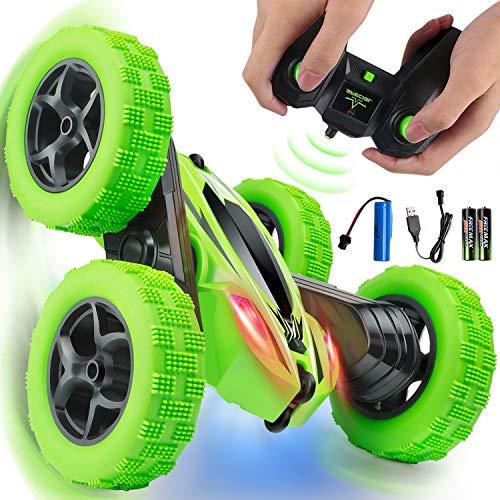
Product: SIMILKY Remote Control Car, 4WD RC Stunt Car Rotate 360 Double Sided Race RC Car Maketheone Electric Stunt Rock Crawler Unstoppable RTR Buggy High Speed Rc Trucks (Green)
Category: Toys & Games | Hobbies | Models & Model Kits | Model Kits
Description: Get the gift they really want this is the “wheel deal” of RC cars, with 4WD, a top speed of 15 mph, and a full stunt function of twists, turns, flips, and more, Your kids or grandkids will love you.
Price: $20.99
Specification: ProductDimensions:8x5x2inches|ItemWeight:1.05pounds|ShippingWeight:1.05pounds(Viewshippingratesandpolicies)|ASIN:B078RMBSPF|Itemmodelnumber:B078RMBSPF|Manufacturerrecommendedage:12yearsandup|Batteries:1Lithiumionbatteriesrequired.(included)